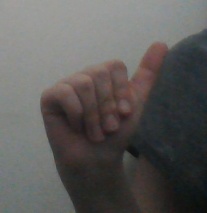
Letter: dhad